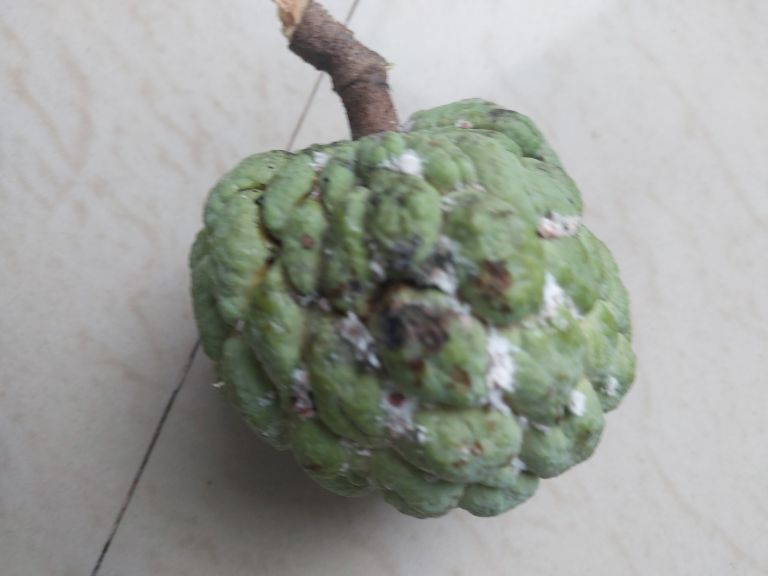
Disease label: Leaf spot on fruit